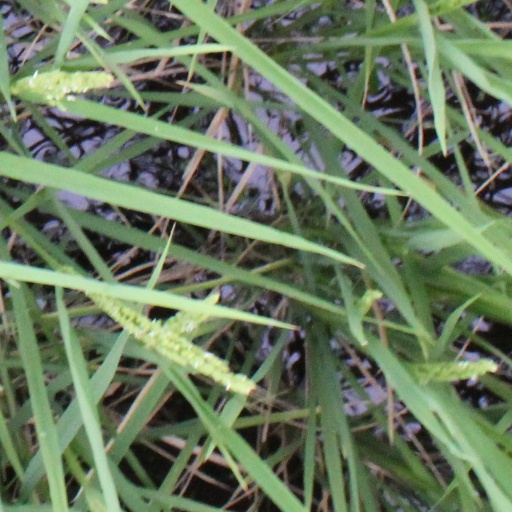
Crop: rice